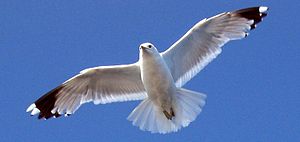
Vinge
Svæveflyvende måge.
Vingers formål er at få et dyr eller et luftfartøj, som har en middelmassefylde, der er større end luft, til at flyve eller svæveflyve ved at tilvejebringe den fornødne opdrift.